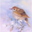
Label: bird